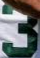
Number: 3